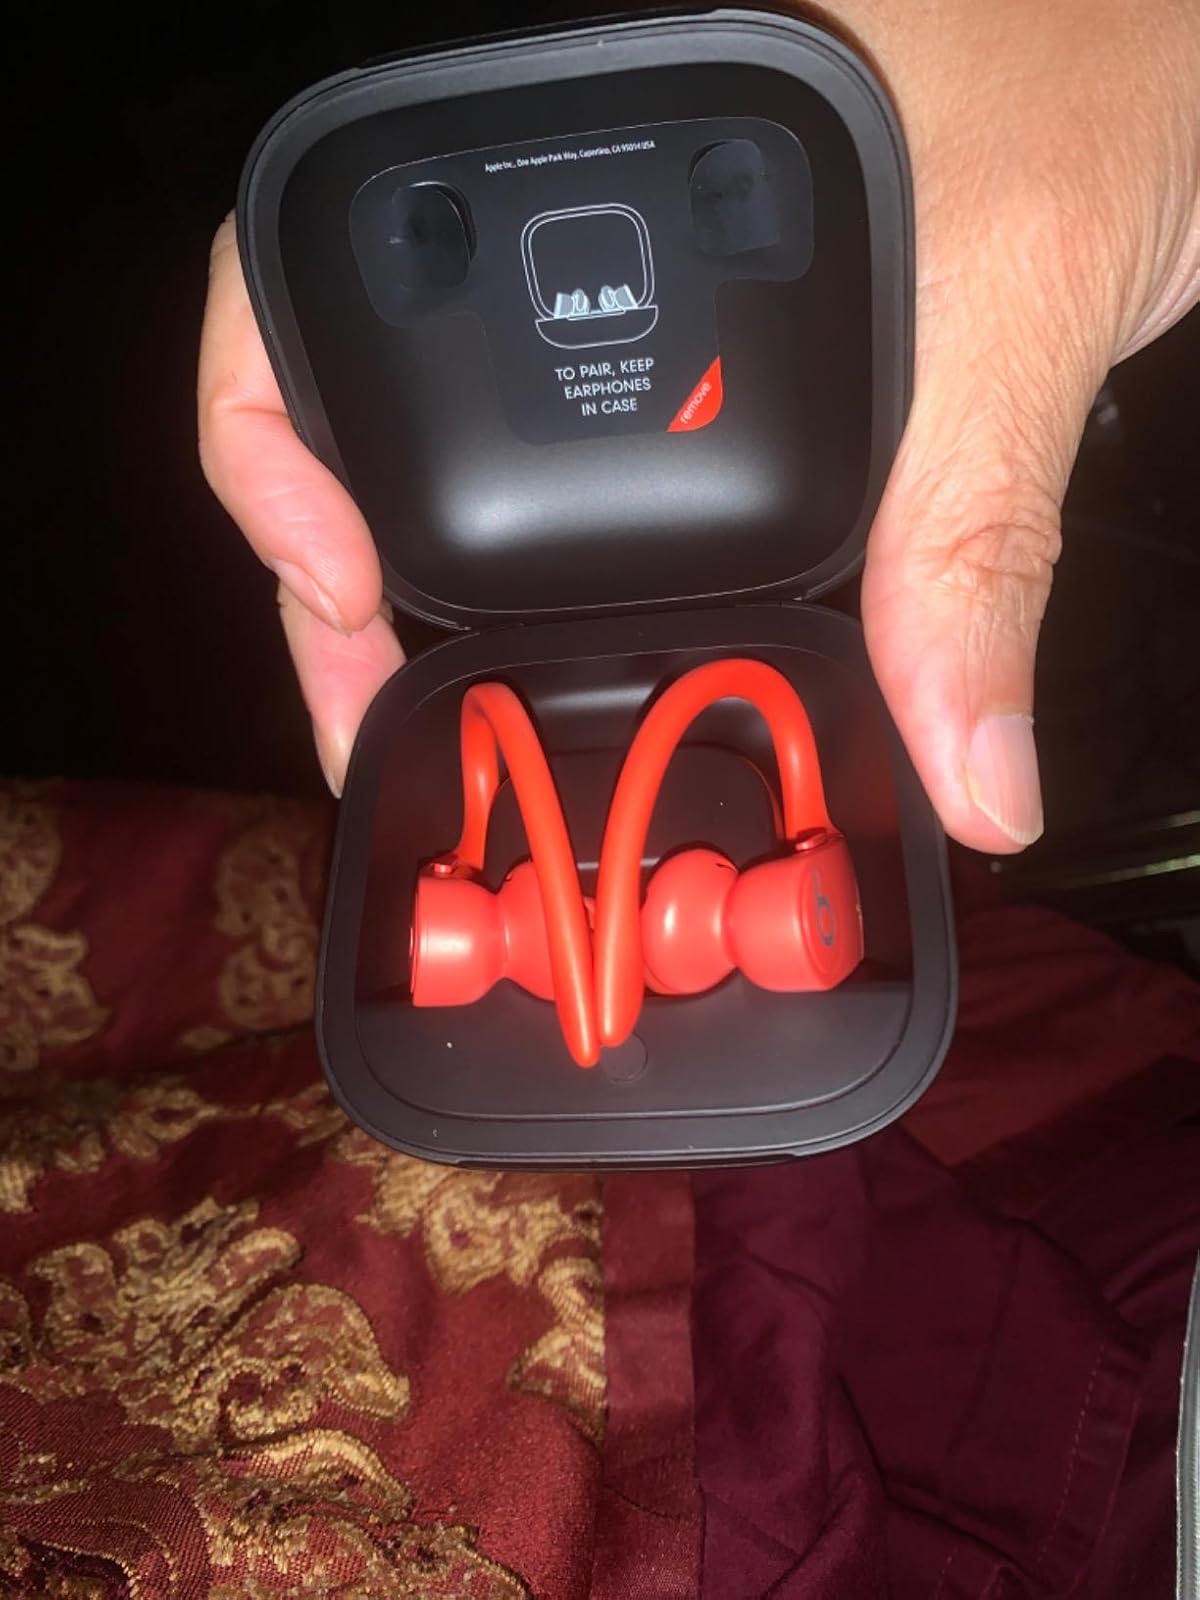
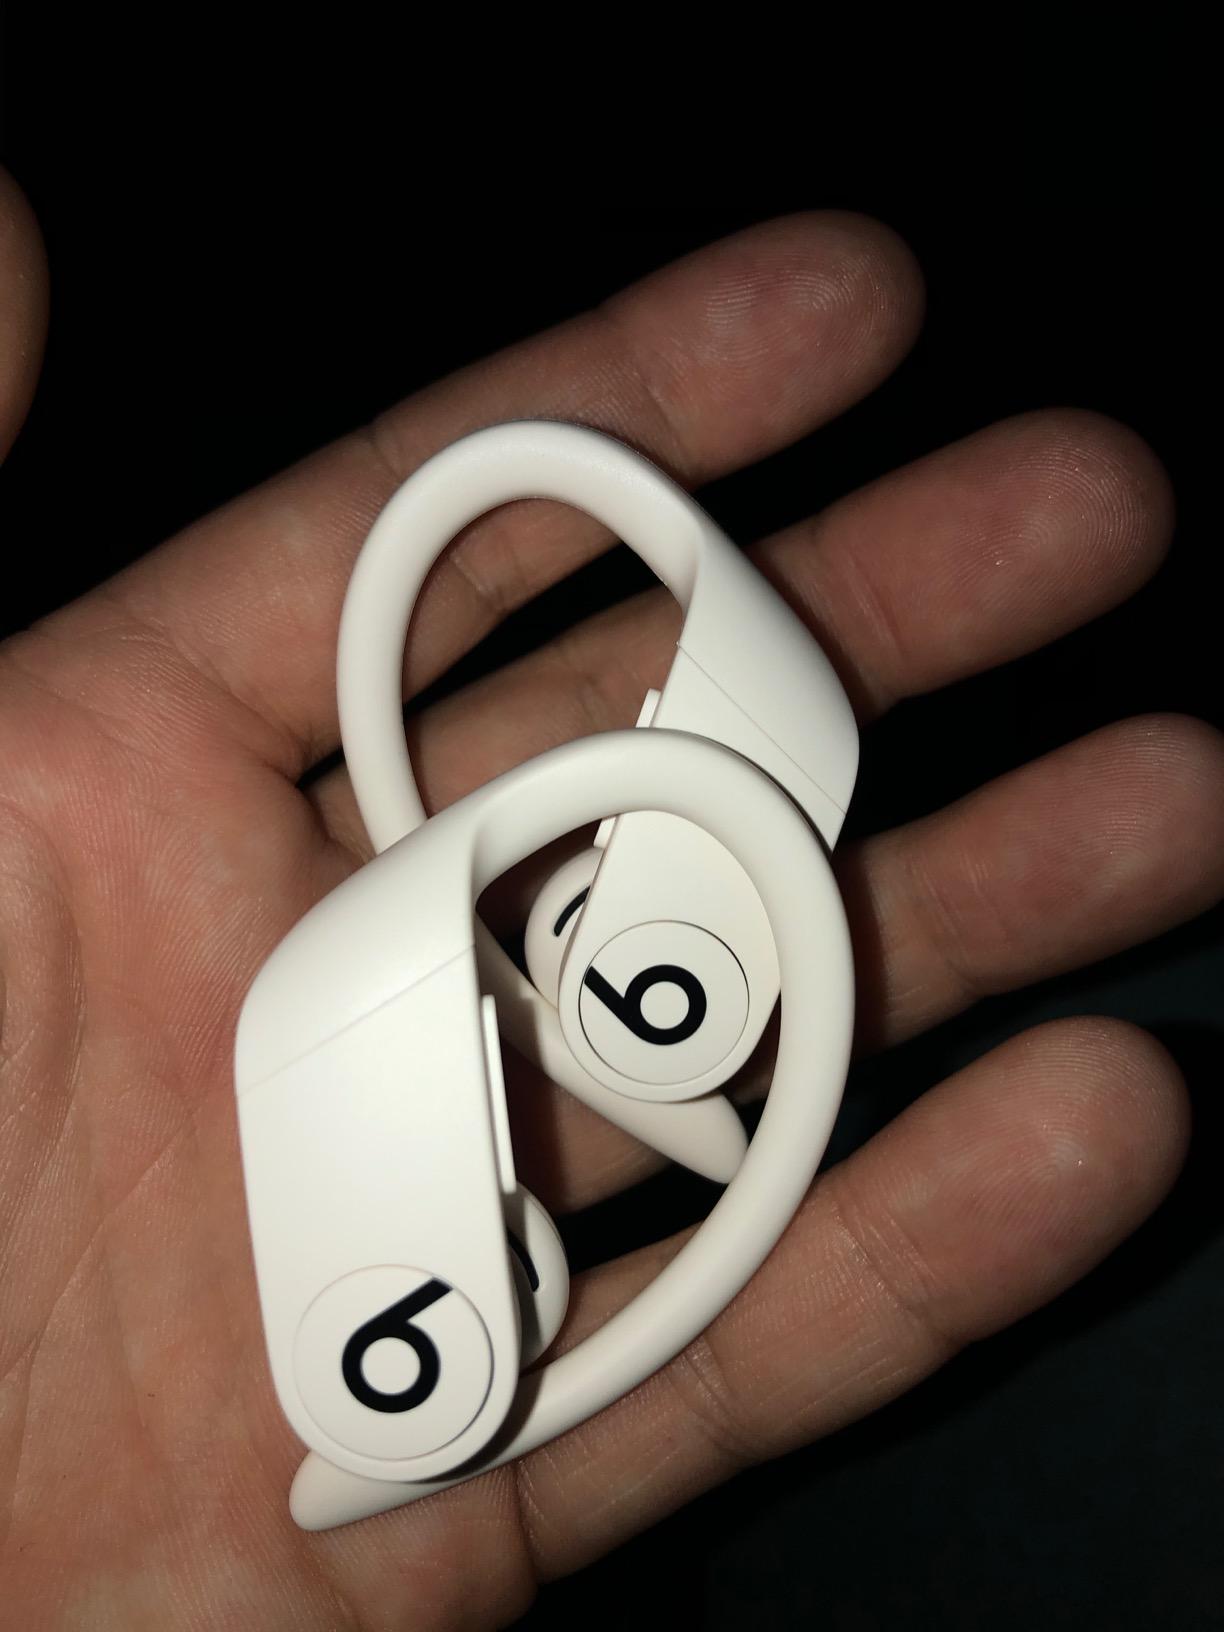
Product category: earbuds
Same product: no